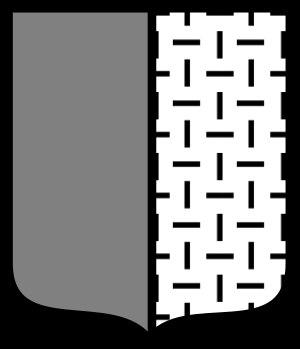
Le gris acier est une nuance de gris assez clair, neutre ou légèrement froid, évoquant la couleur de l'acier. Ce nom de couleur s'utilise en décoration, en textile, en papeterie.